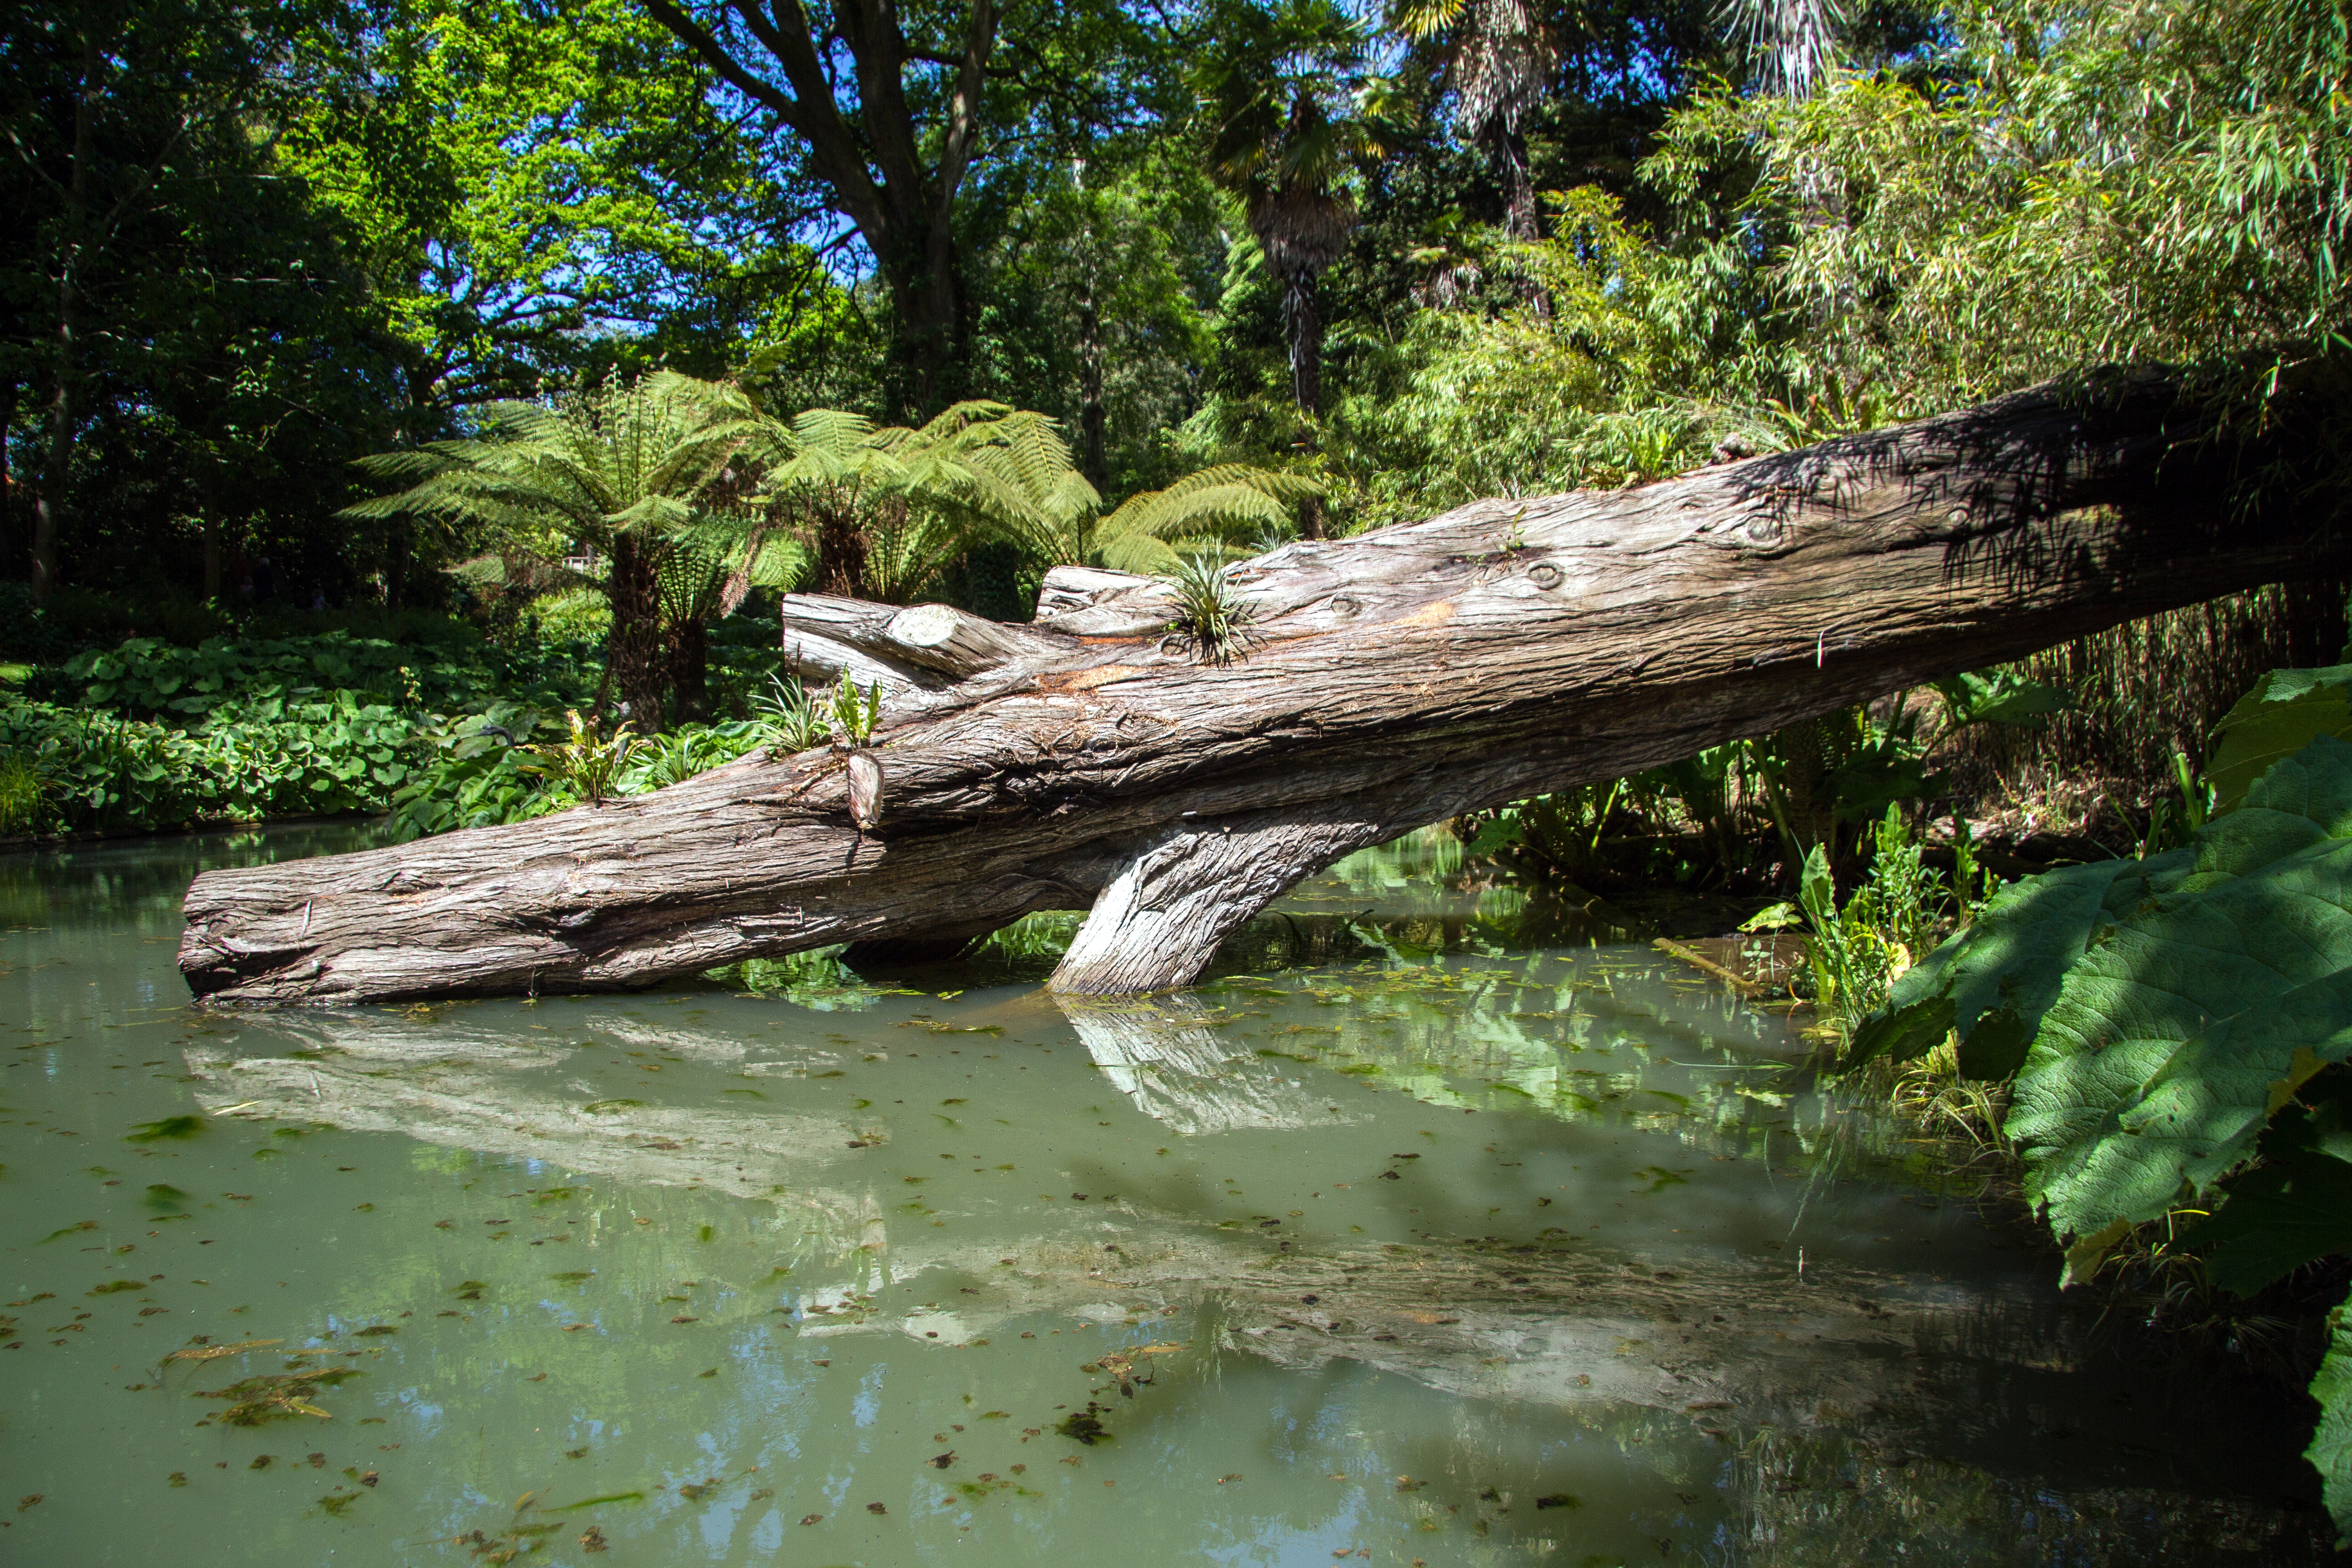
tree, water, nature, forest, rock, swamp, wilderness, branch, plant, wood, leaf, flower, river, pond, stream, log, green, jungle, autumn, botany, garden, flora, england, rainforest, woodland, habitat, cornwall, natural environment, woody plant